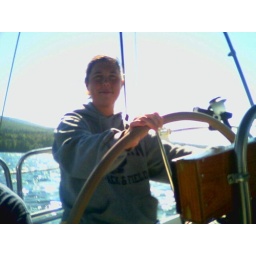
Shannon out on Bob's sail boat in Discovery Bay